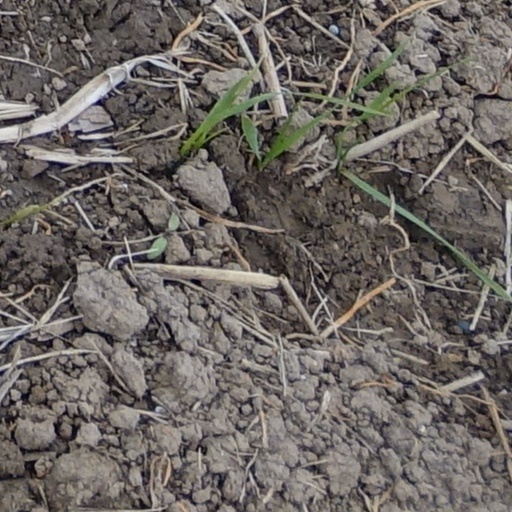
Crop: wheat